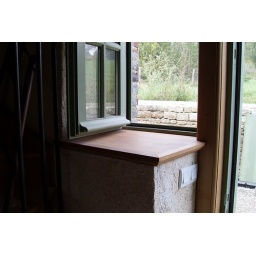
Small window by the back door